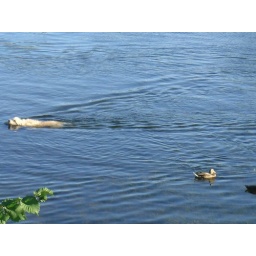
Ducks distrubed by dog retrieving ball in Lake Champlain in Burlington